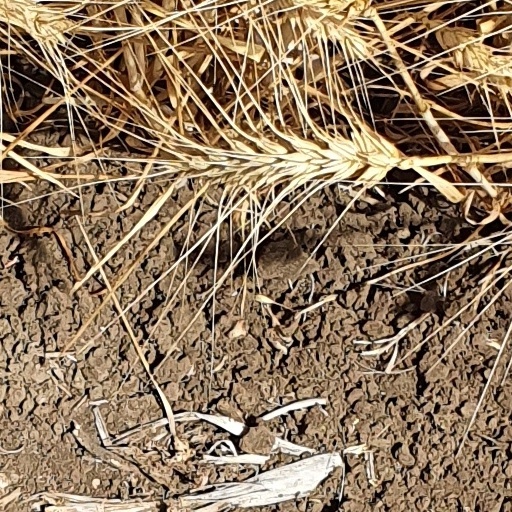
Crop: wheat